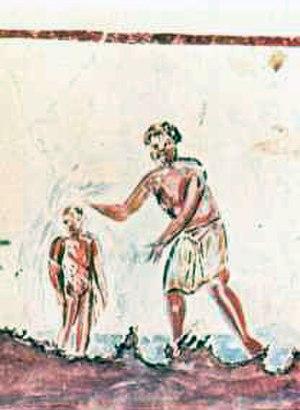
Le pédobaptisme, ou baptême des enfants, est une doctrine chrétienne selon laquelle il est nécessaire d'administrer le baptême aux jeunes enfants voire aux nouveau-nés. Elle s'oppose à la doctrine du crédobaptisme ou baptême du croyant qui professe que le baptême ne peut être valablement accordé qu'aux individus ayant fait leur profession de foi.
Cette liste recense les catacombes connues dans le monde, classées par pays.
La catacombe de Saint-Calixte se trouve parmi les plus grandes et les plus importantes de Rome. Elle est située sur la droite de la voie Appienne, après la petite église Santa Maria in Palmis. Plus de cinq cents mille chrétiens sont enterrés sous terre dont des dizaines de martyrs et seize pontifes
La conversion au christianisme est un processus de conversion religieuse par lequel une personne qui n'était pas chrétienne auparavant le devient.